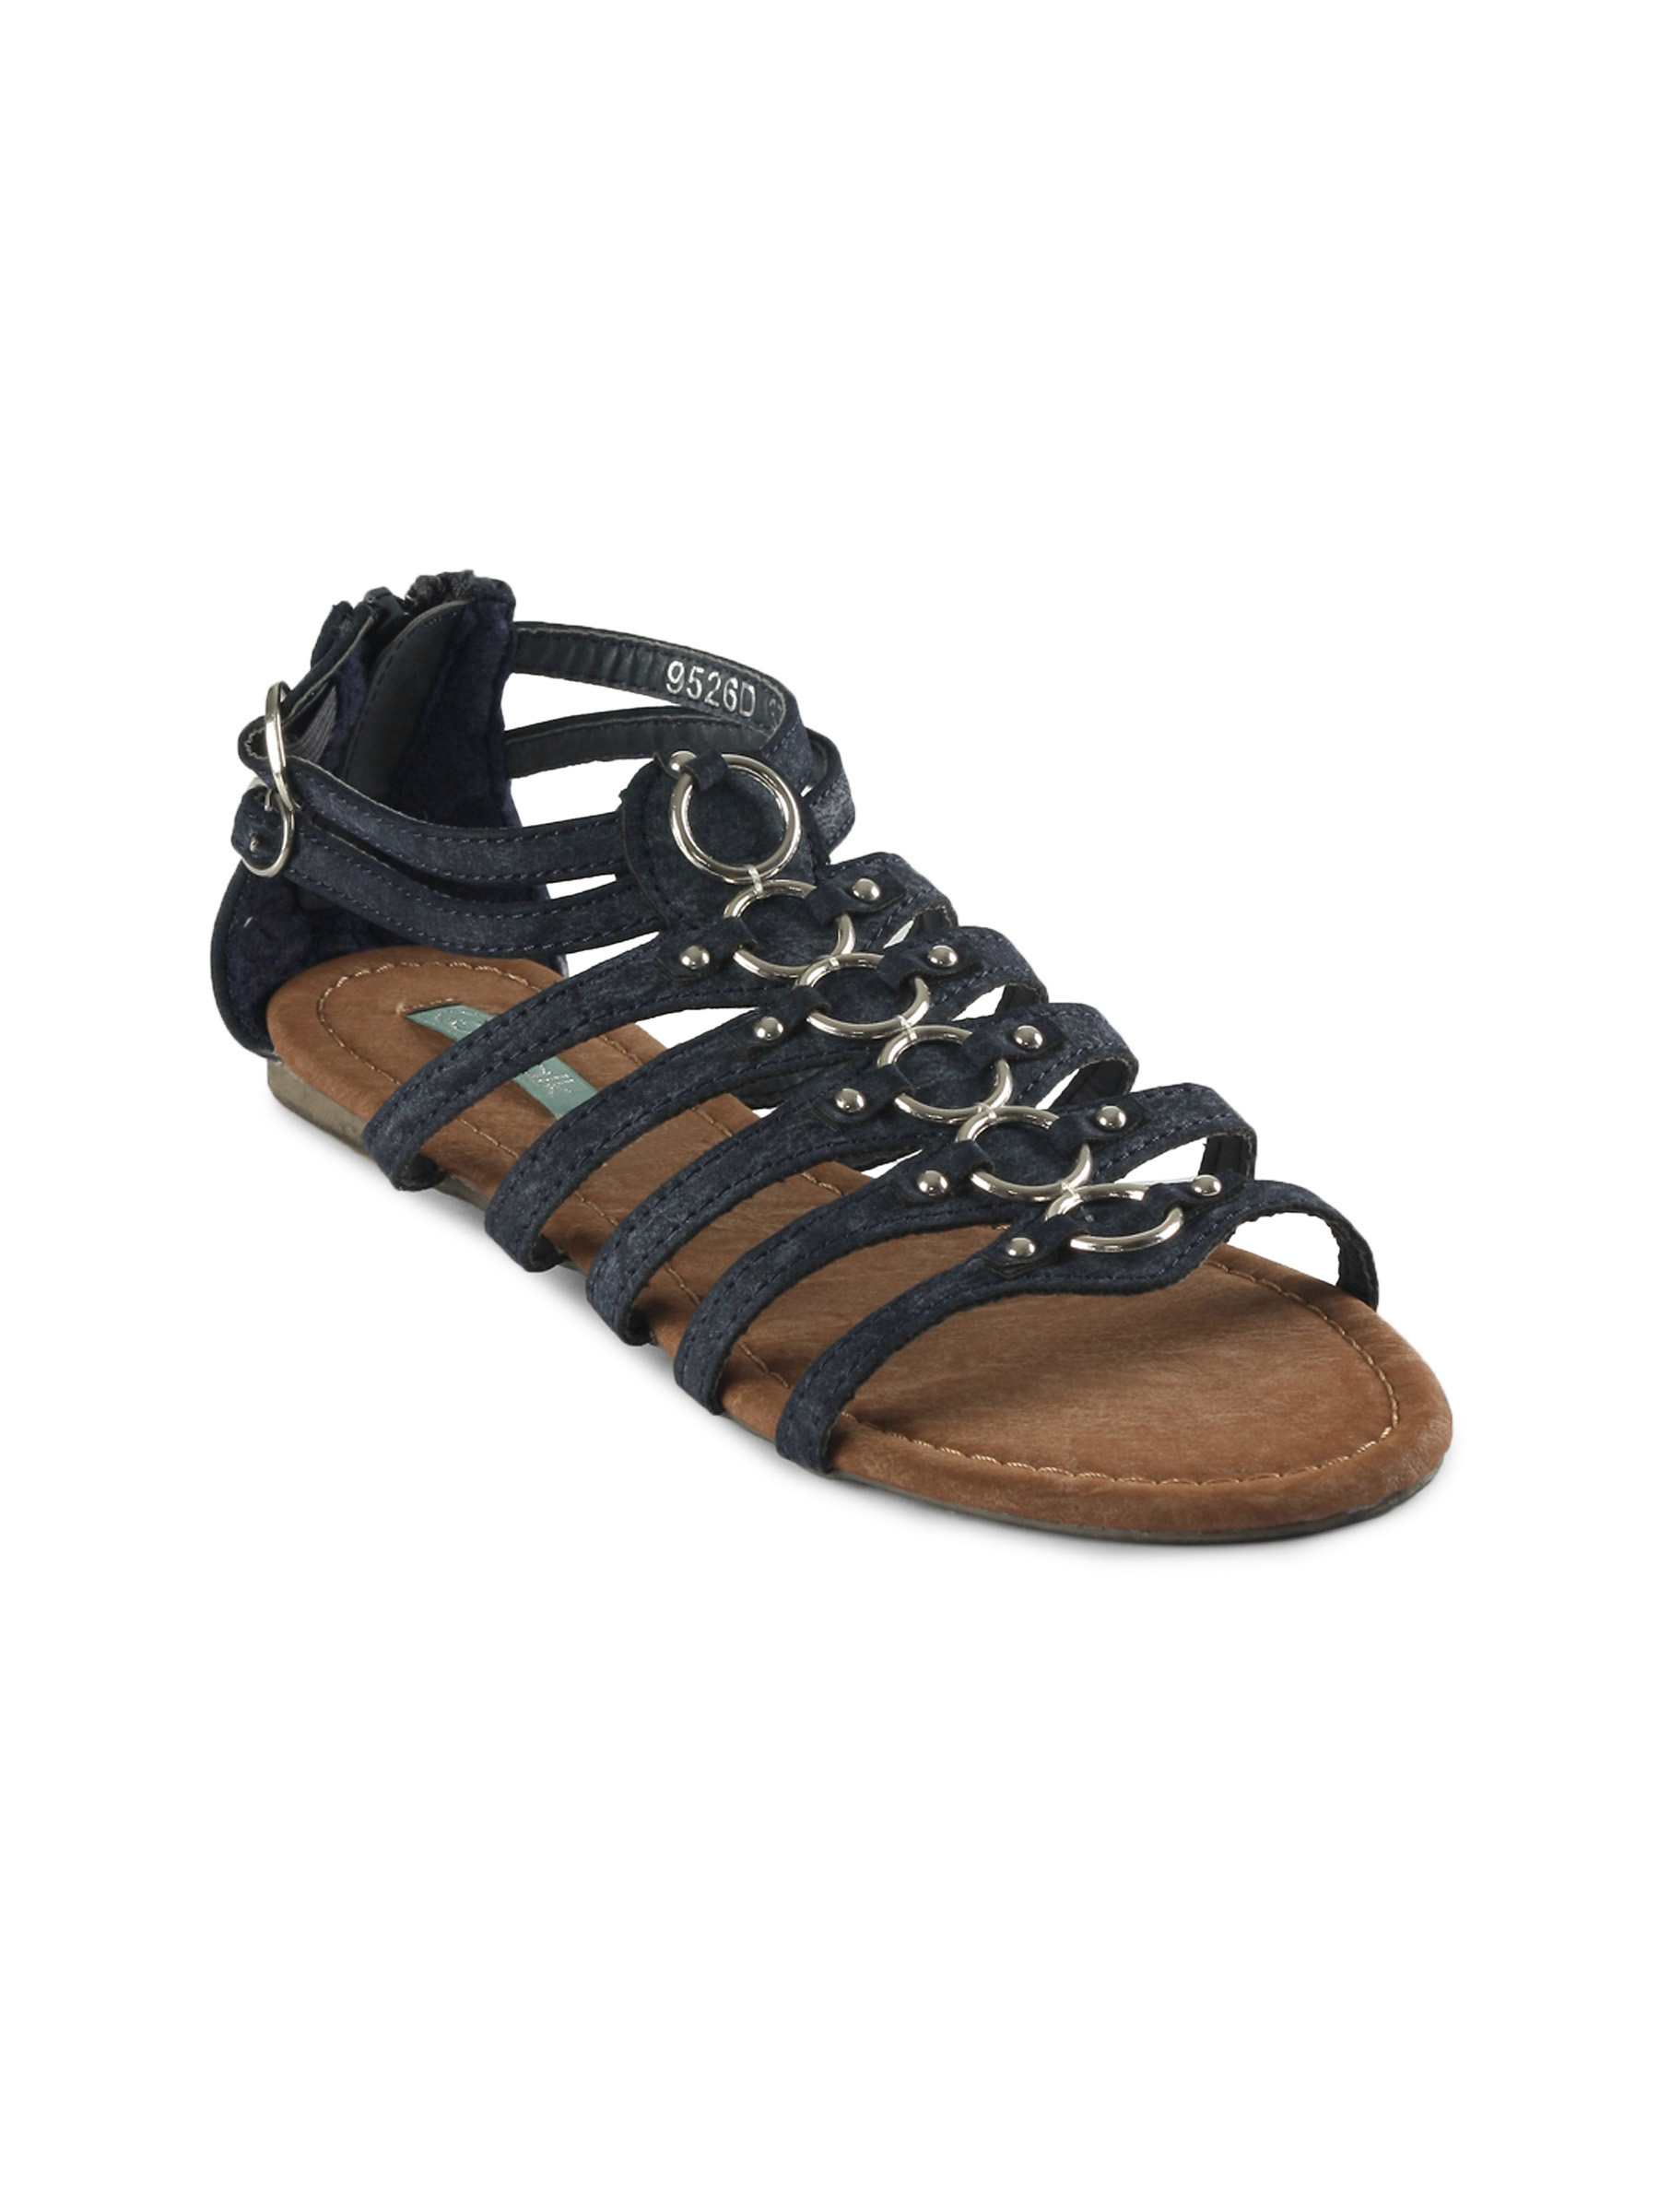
Catwalk Women Casual Blue Flats
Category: Footwear / Shoes / Heels
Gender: Women
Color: Blue
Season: Winter 2015
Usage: Casual